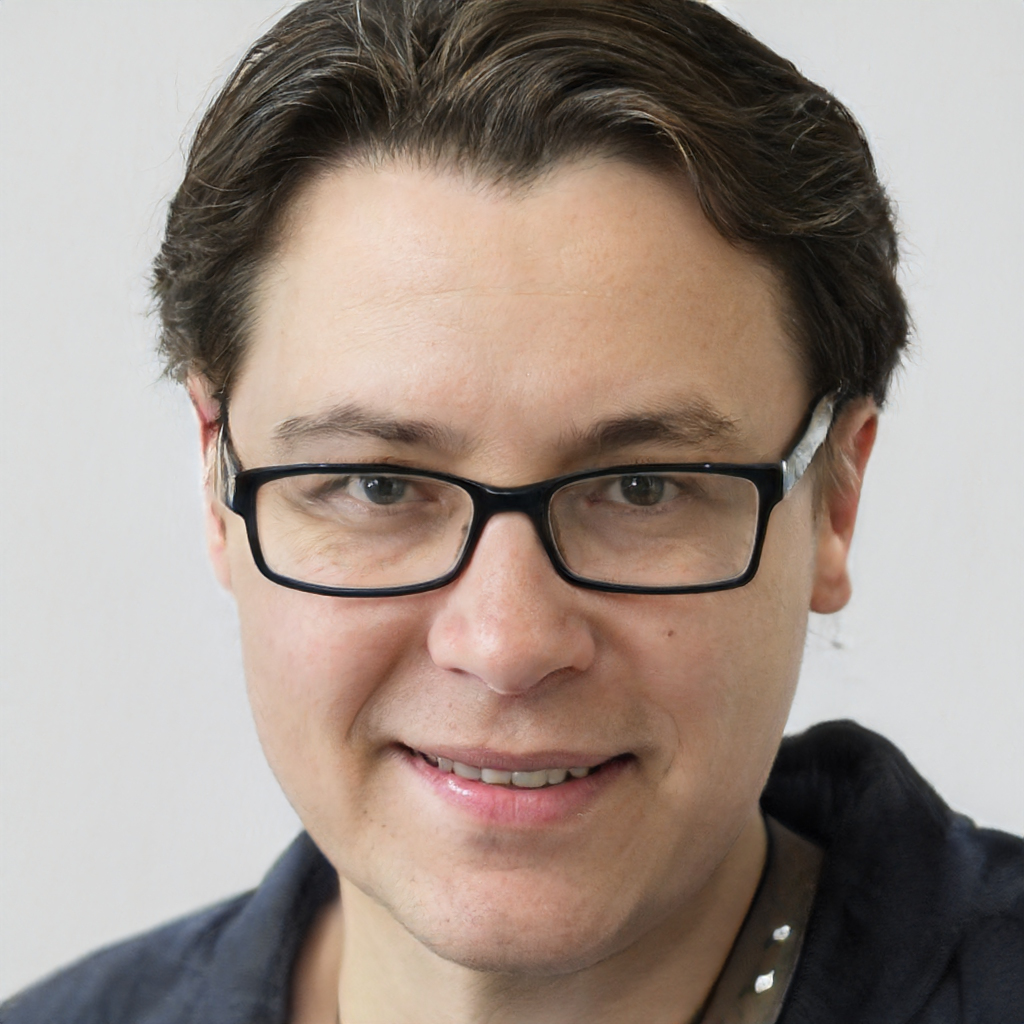
Gender: Male